Swarupananda

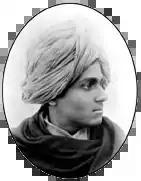

Swarupananda (08 July 1871 – 27 June 1906) was a direct monastic disciple of Vivekananda and the first president of the Advaita Ashrama, set up by Vivekananda in 1899 at Mayavati, near Champawat. The ashram is a branch of the religious monastic order, Ramakrishna Math, also set up by Vivekananda on the teachings of his guru Ramakrishna.